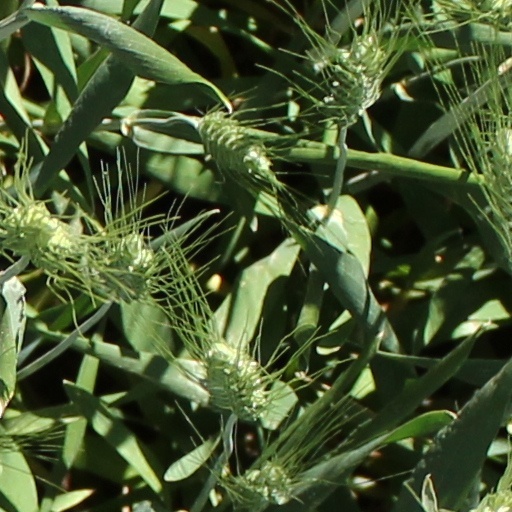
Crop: wheat